Littlemore Hospital

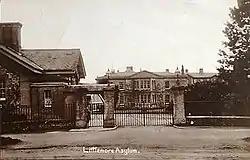
Littlemore Hospital

Littlemore Hospital was a mental health facility on Sandford Road in Littlemore, Oxfordshire.